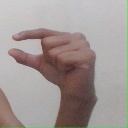
अक्षर: ग